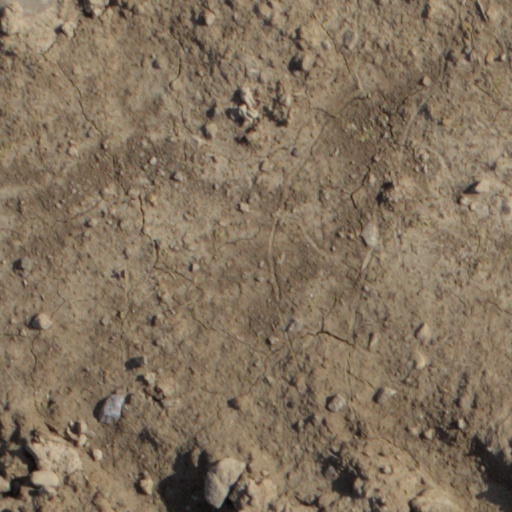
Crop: wheat